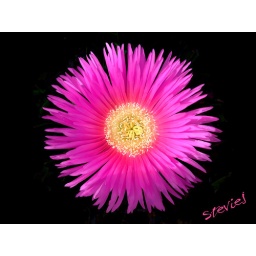
Cannot remember what they call this flower but the plant will grow in just about any soil.